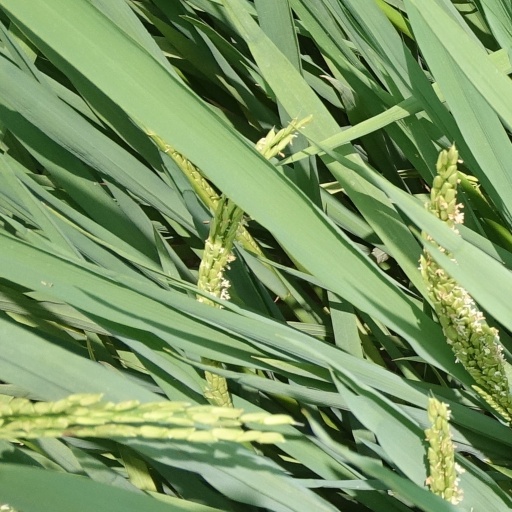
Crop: rice